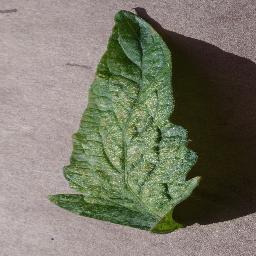
Label: Tomato___Spider_mites Two-spotted_spider_mite